Stéphanie, Hereditary Grand Duchess of Luxembourg

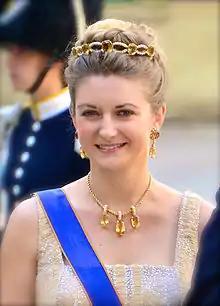
Stéphanie in 2013

Princess Stéphanie, Hereditary Grand Duchess of Luxembourg (born Countess Stéphanie de Lannoy on 18 February 1984), is the wife of Hereditary Grand Duke Guillaume, the heir apparent to the throne of Luxembourg. She became engaged to the Hereditary Grand Duke on 26 April 2012 and married him, in a civil ceremony, on 19 October 2012, followed by a religious service the next day. The couple have two sons, Prince Charles and Prince François.